Mike Hall (basketball)

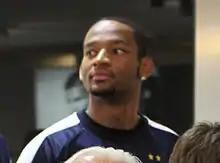
Hall in 2009

Michael Horus Hall (born June 5, 1984) is an American-Irish former professional basketball player and current coach.